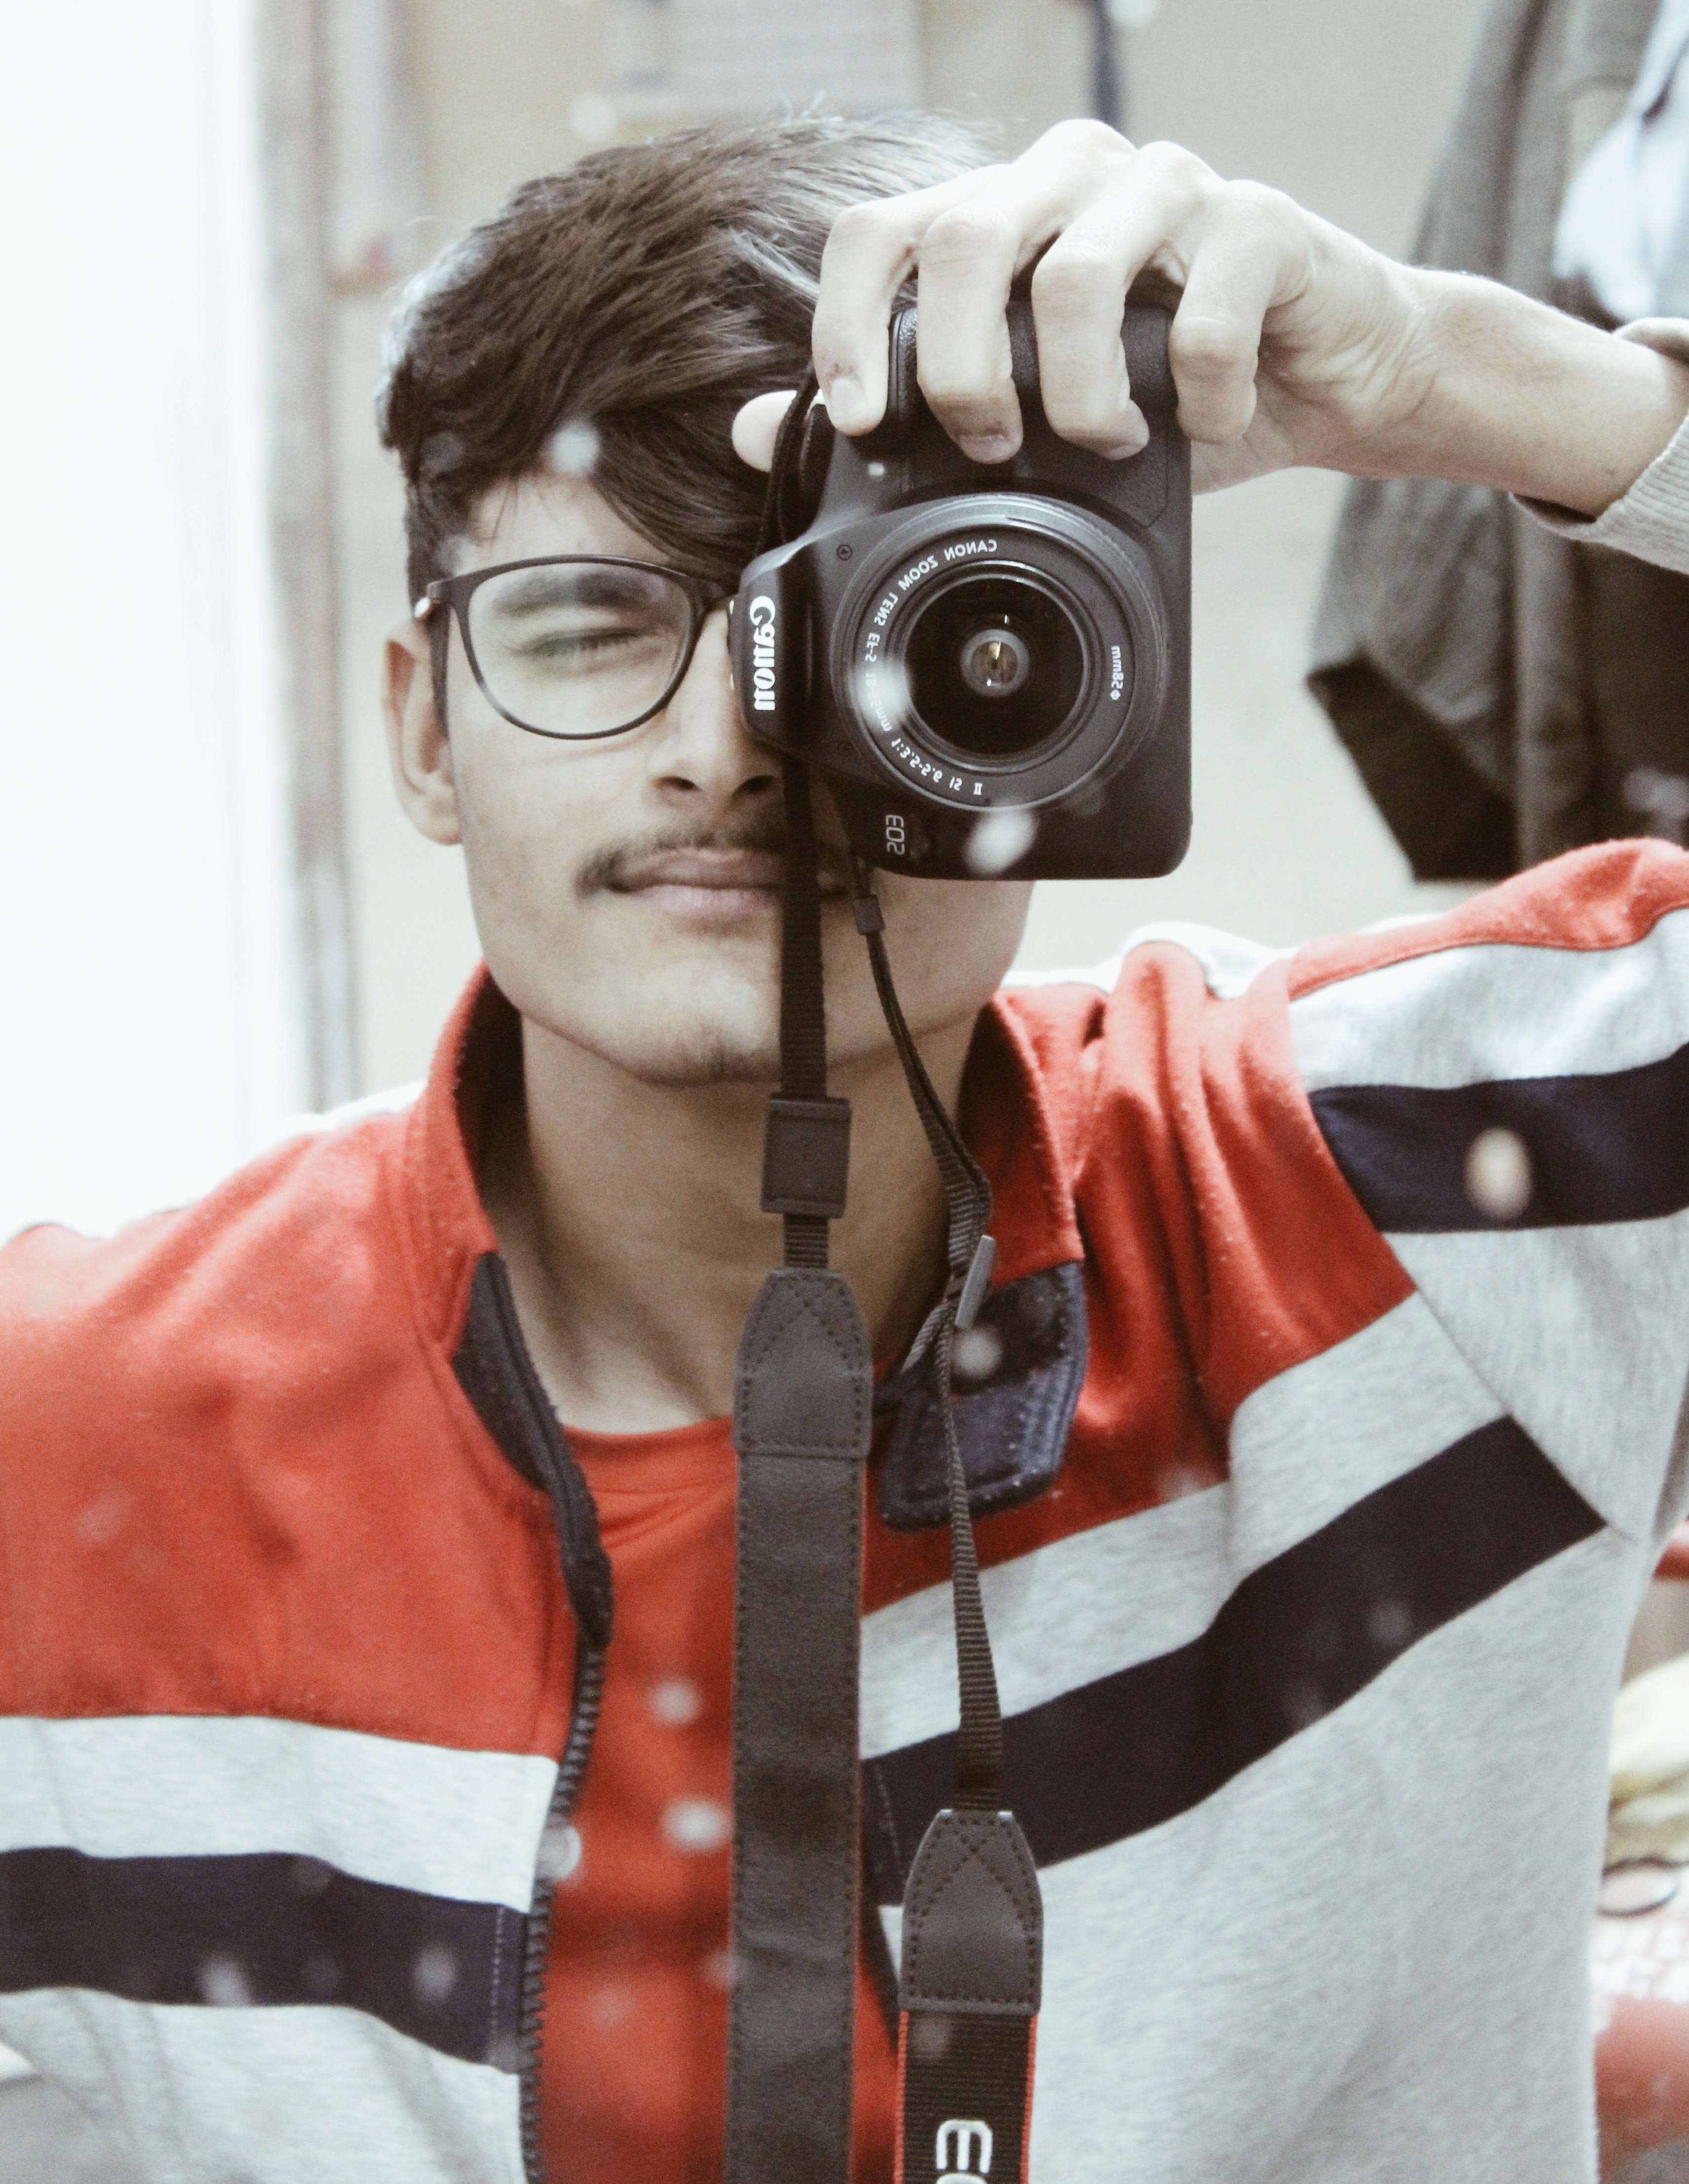
cameras optics, photographer, eye, camera, cool, photography, glasses, hand, selfie, Colorfulness